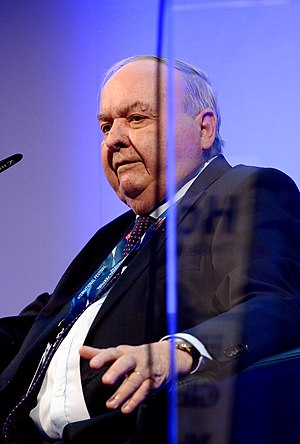
Henning Christophersen
Henning Christophersen var en dansk politiker, som var formand for Venstre i perioden 1978-1984.